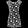
Label: Dress